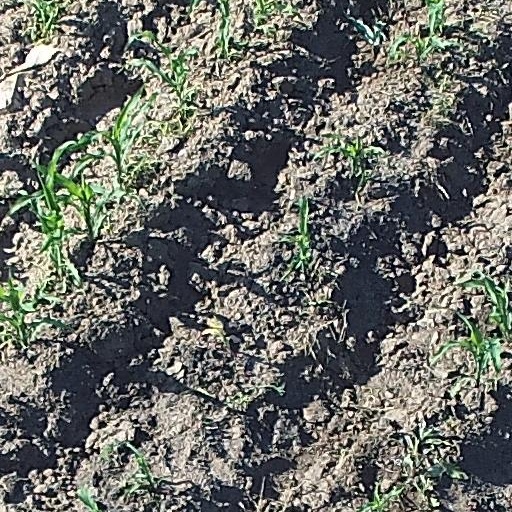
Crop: maize; corn